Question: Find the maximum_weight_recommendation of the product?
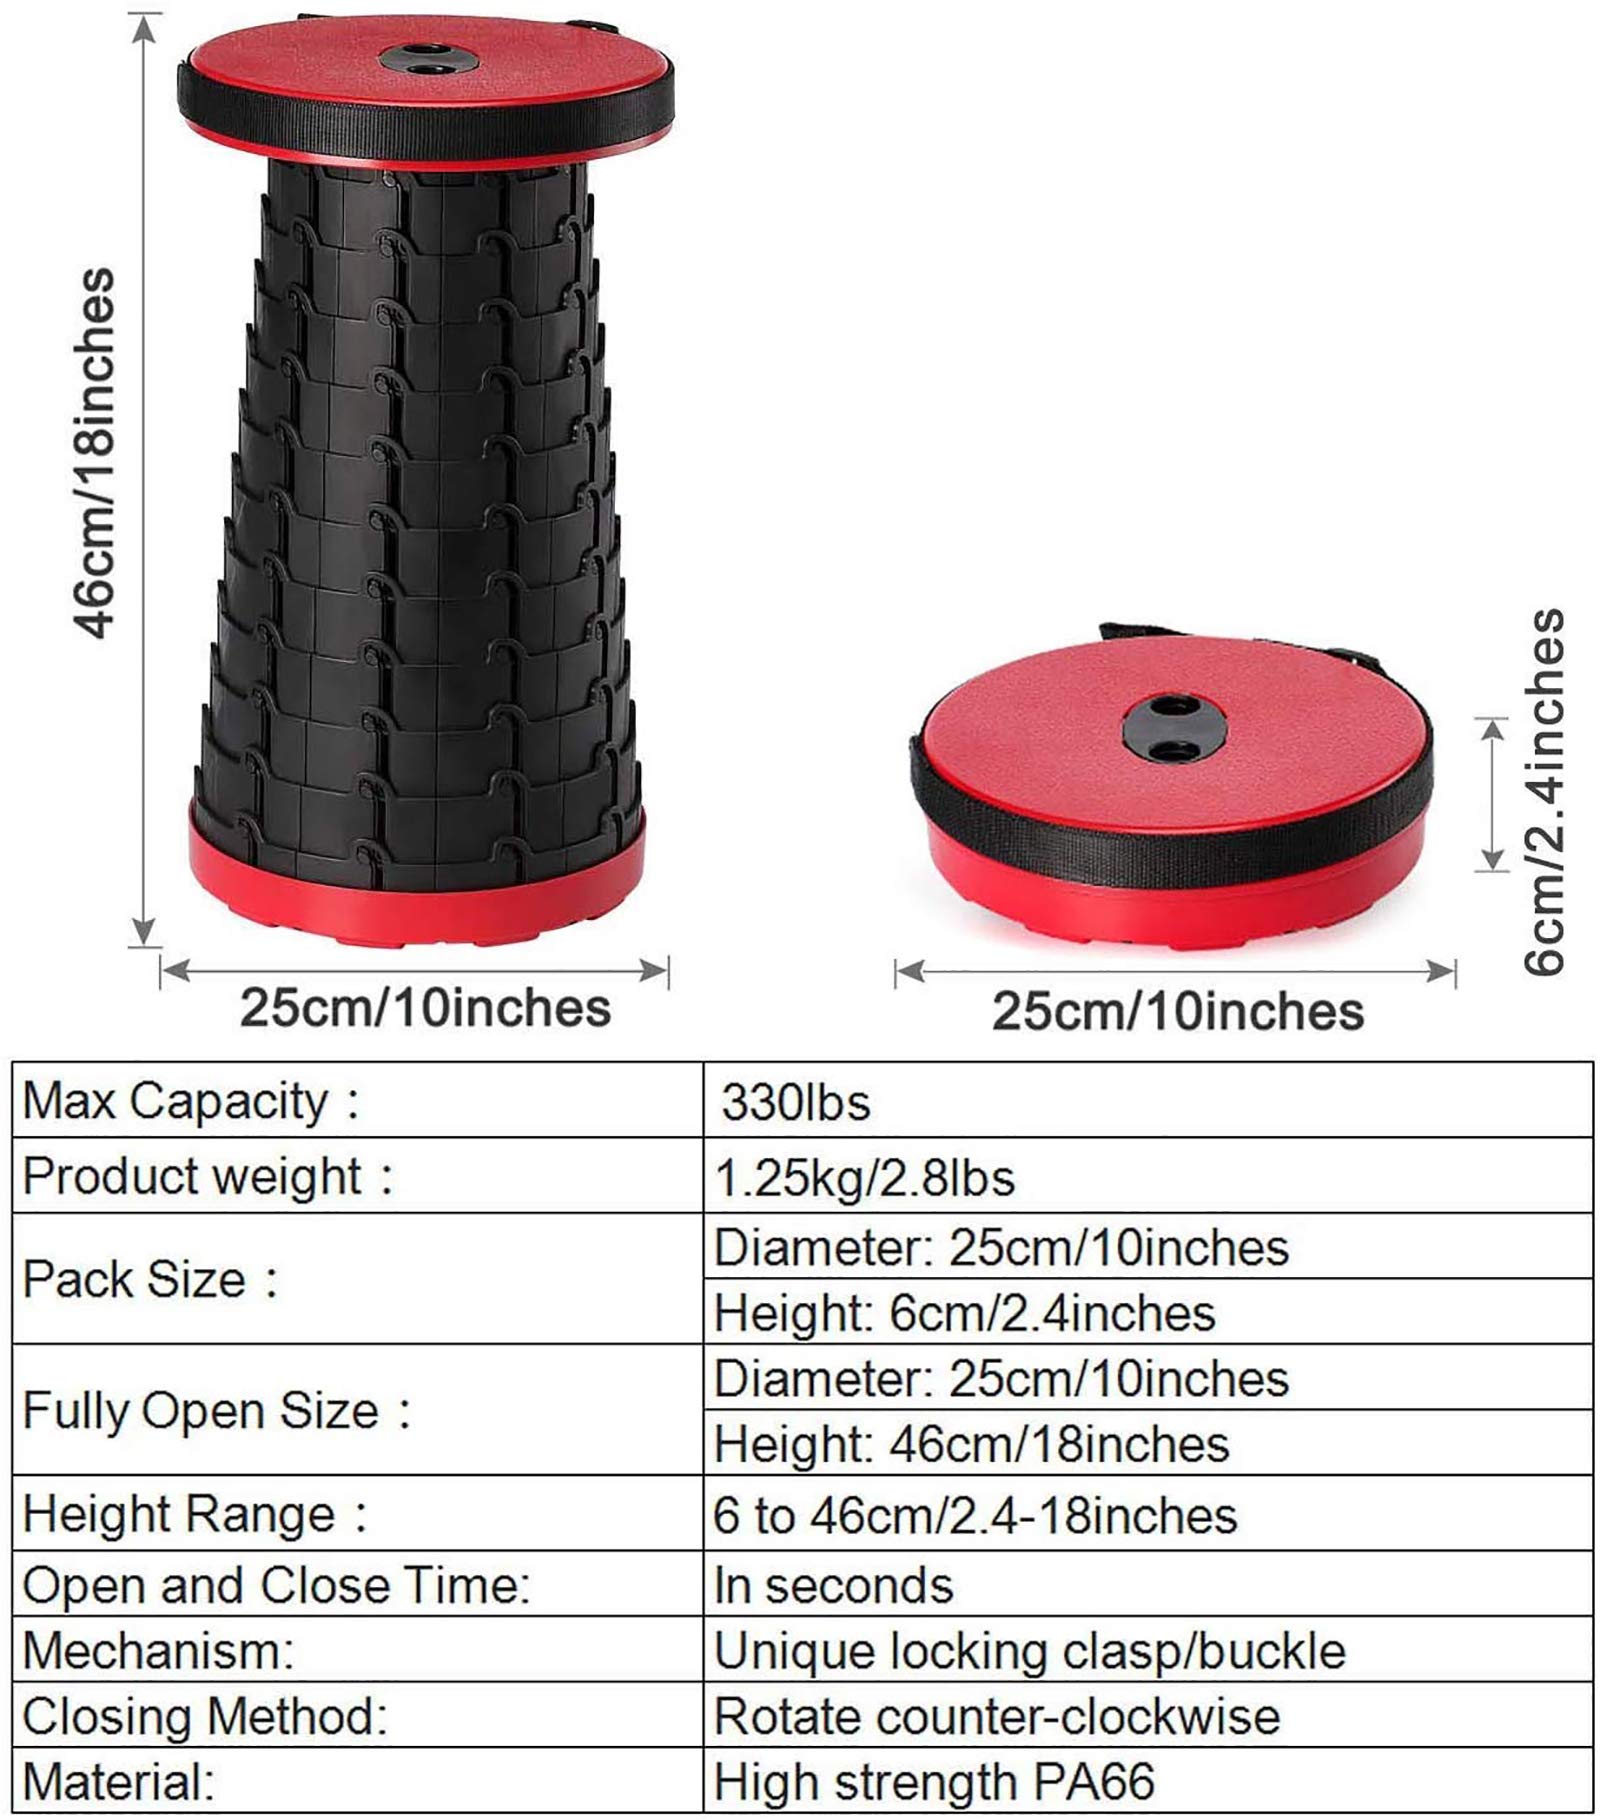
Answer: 330 pound